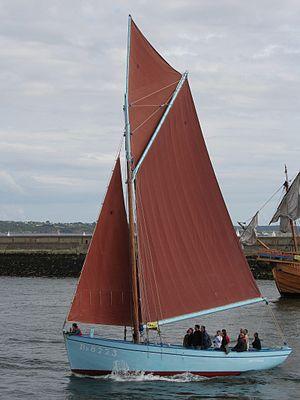
La rade de Brest est une grande baie de 180 km² située dans le Finistère en Bretagne. Elle est reliée à l'océan Atlantique, nommé à cet endroit la mer d'Iroise, par un passage large de 1,8 km qui se nomme le goulet de Brest.
Le Saint Guénolé est l'un des derniers sloops coquilliers à voile construit pour le dragage de la coquille Saint-Jacques en rade de Brest. Il appartient désormais au Centre nautique d'Armorique de Plougastel-Daoulas. Son immatriculation est : BR 6773.
Un coquillier est un bateau de pêche utilisé pour draguer la coquille Saint-Jacques.